List of guests at the coronation of Charles III and Camilla

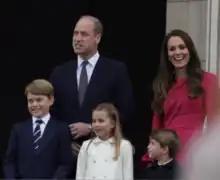
The Prince and Princess of Wales, along with their children Prince George, Princess Charlotte, and Prince Louis ("shown on the balcony of Buckingham Palace during the Platinum Jubilee of Elizabeth II"), attended the coronation.

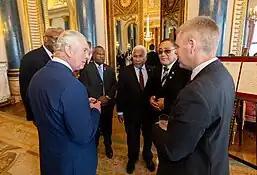
All fourteen governors-general and eight other realm prime ministers "(pictured, left to right: Sir Rodney Williams, Sir Bob Dadae, Sir David Vunagi, Sir Tofiga Vaevalu Falani and Chris Hipkins)" attended the coronation.

Traditionally, foreign sovereign monarchs have not attended British coronations and are instead represented by other members of their ruling families; however sixteen foreign reigning monarchs attended the coronation.